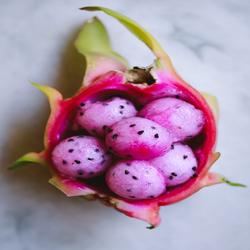
Label: Dragonfruit